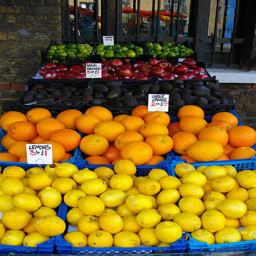
A fruit stand with lemons, oranges, apples and avocados.
Fruit vendor stand, showing lemons, oranges red apples and possibly green limes.
Outdoor stand filled with various types of fresh fruit.
Bright produce for sale including lemons, oranges and apples.
A shelf filled with lemons, orange and other produce in display in a store.